Mia Kang

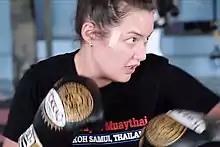
Kang in Muay Thai training in 2017

Kang began to alternate her time between training and returning to New York for modeling. She kept training in New York with Phil Nurse at The Wat, and Hollywood Hino of Church Street Boxing, for about three hours daily, and in Thailand at the Bangkok Yokkao and her first gym, Yodyut, on Koh Samui, for about six hours each day. She decided to compete in her first professional Muay Thai fight in May 2017. She would have done it earlier, but her modeling agency objected strenuously; the money wasn't much compared to US modeling fees, and being injured in a fight would put her career in doubt. At least she needed to first shoot the "Sports Illustrated" Swimsuit Issue. "Sports Illustrated" promised to film the fight for a digital documentary. She took a month long training with legendary Muay Thai fighter Saenchai to prepare for her fight. Her trainers recommended she "have as much sex as possible" before her fight, to increase testosterone levels.